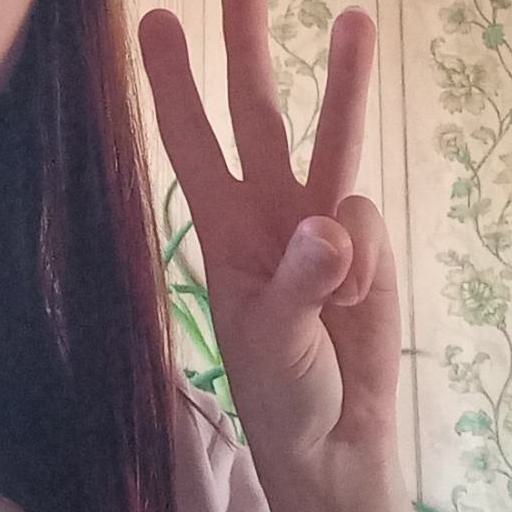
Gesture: three